Nankangia

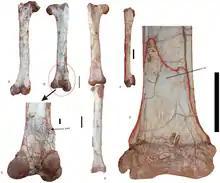
leg bones

The phylogenetic position of "Nankangia" was explored by Lü "et al." (2013) using the data matrix published with the description of "Yulong". The obtained topology was resolved, with the exception of a polytomy between the "Ingeniinae", "Oviraptor", and the rest of the Oviraptorinae. Lü "et al." (2013) suggested that "Nankangia" may form a clade with "Gigantoraptor" and "Chirostenotes", and therefore refrained from including the former two taxa in the Oviraptoridae, even though this was not supported by their phylogenetic analysis. However, Oviraptoridae is currently defined as a stem-based taxon that excludes caenagnathids but includes "Oviraptor", and an alternative definition was not suggested by Lü "et al." (2013). The cladogram below shows the phylogenetic position of "Nankangia" following this analysis, as the sister taxon to the clade mislabeled as Oviraptoridae.